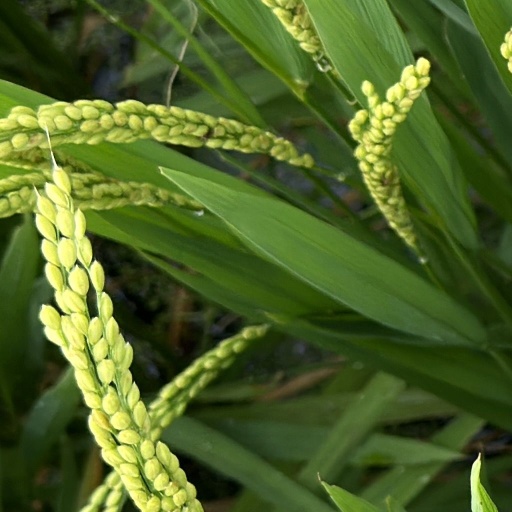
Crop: rice